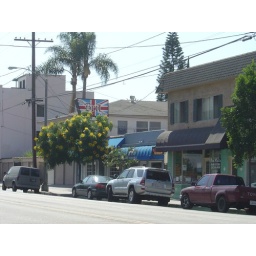
Another gay bar near my house. A cute outdoors space too.